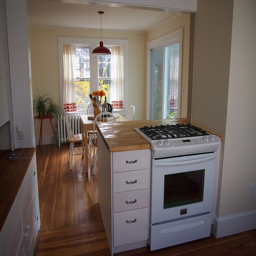
A white stove top oven sitting inside of a kitchen.
The kitchen's butcher block counters match the dining room table.
A room with an oven opens up into a dining room.
The dining table is near a stove that is built into the kitchen counter.
A stove is embedded in this counter top with drawers.